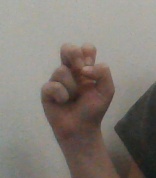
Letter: gaaf